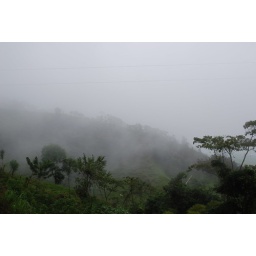
Driving in the clouds in the Monteverde cloud forest in Costa Rica, 2008